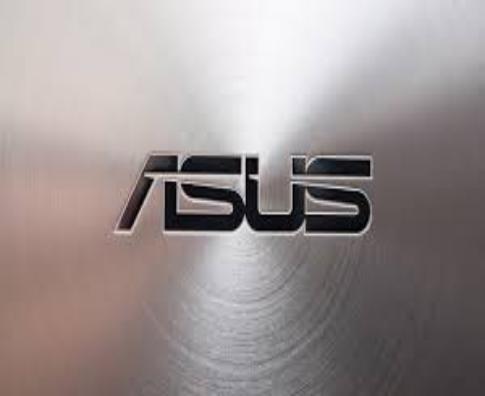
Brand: ASUS
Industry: Electronic